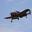
Label: airplane